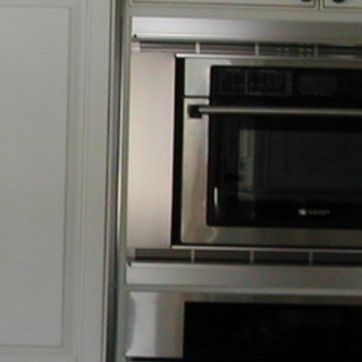
Material: metal